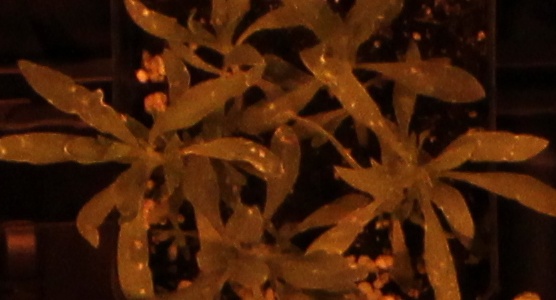
Label: Kochia